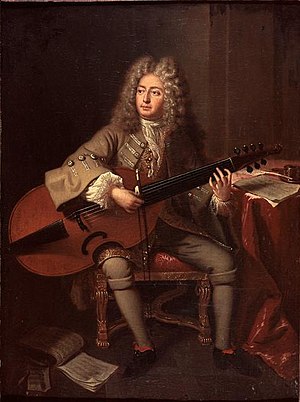
Marin Marais
Marin Marais var en fransk gambist og komponist.